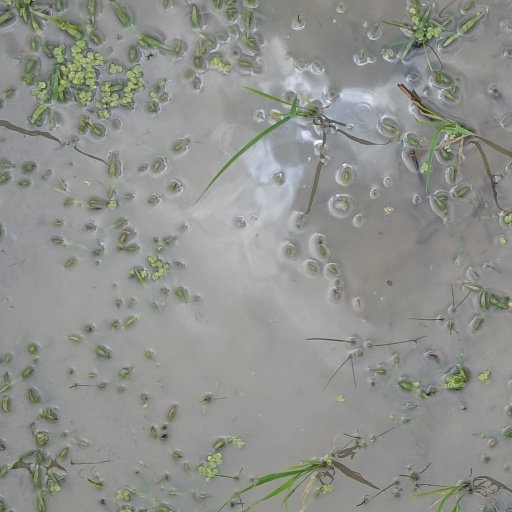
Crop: rice